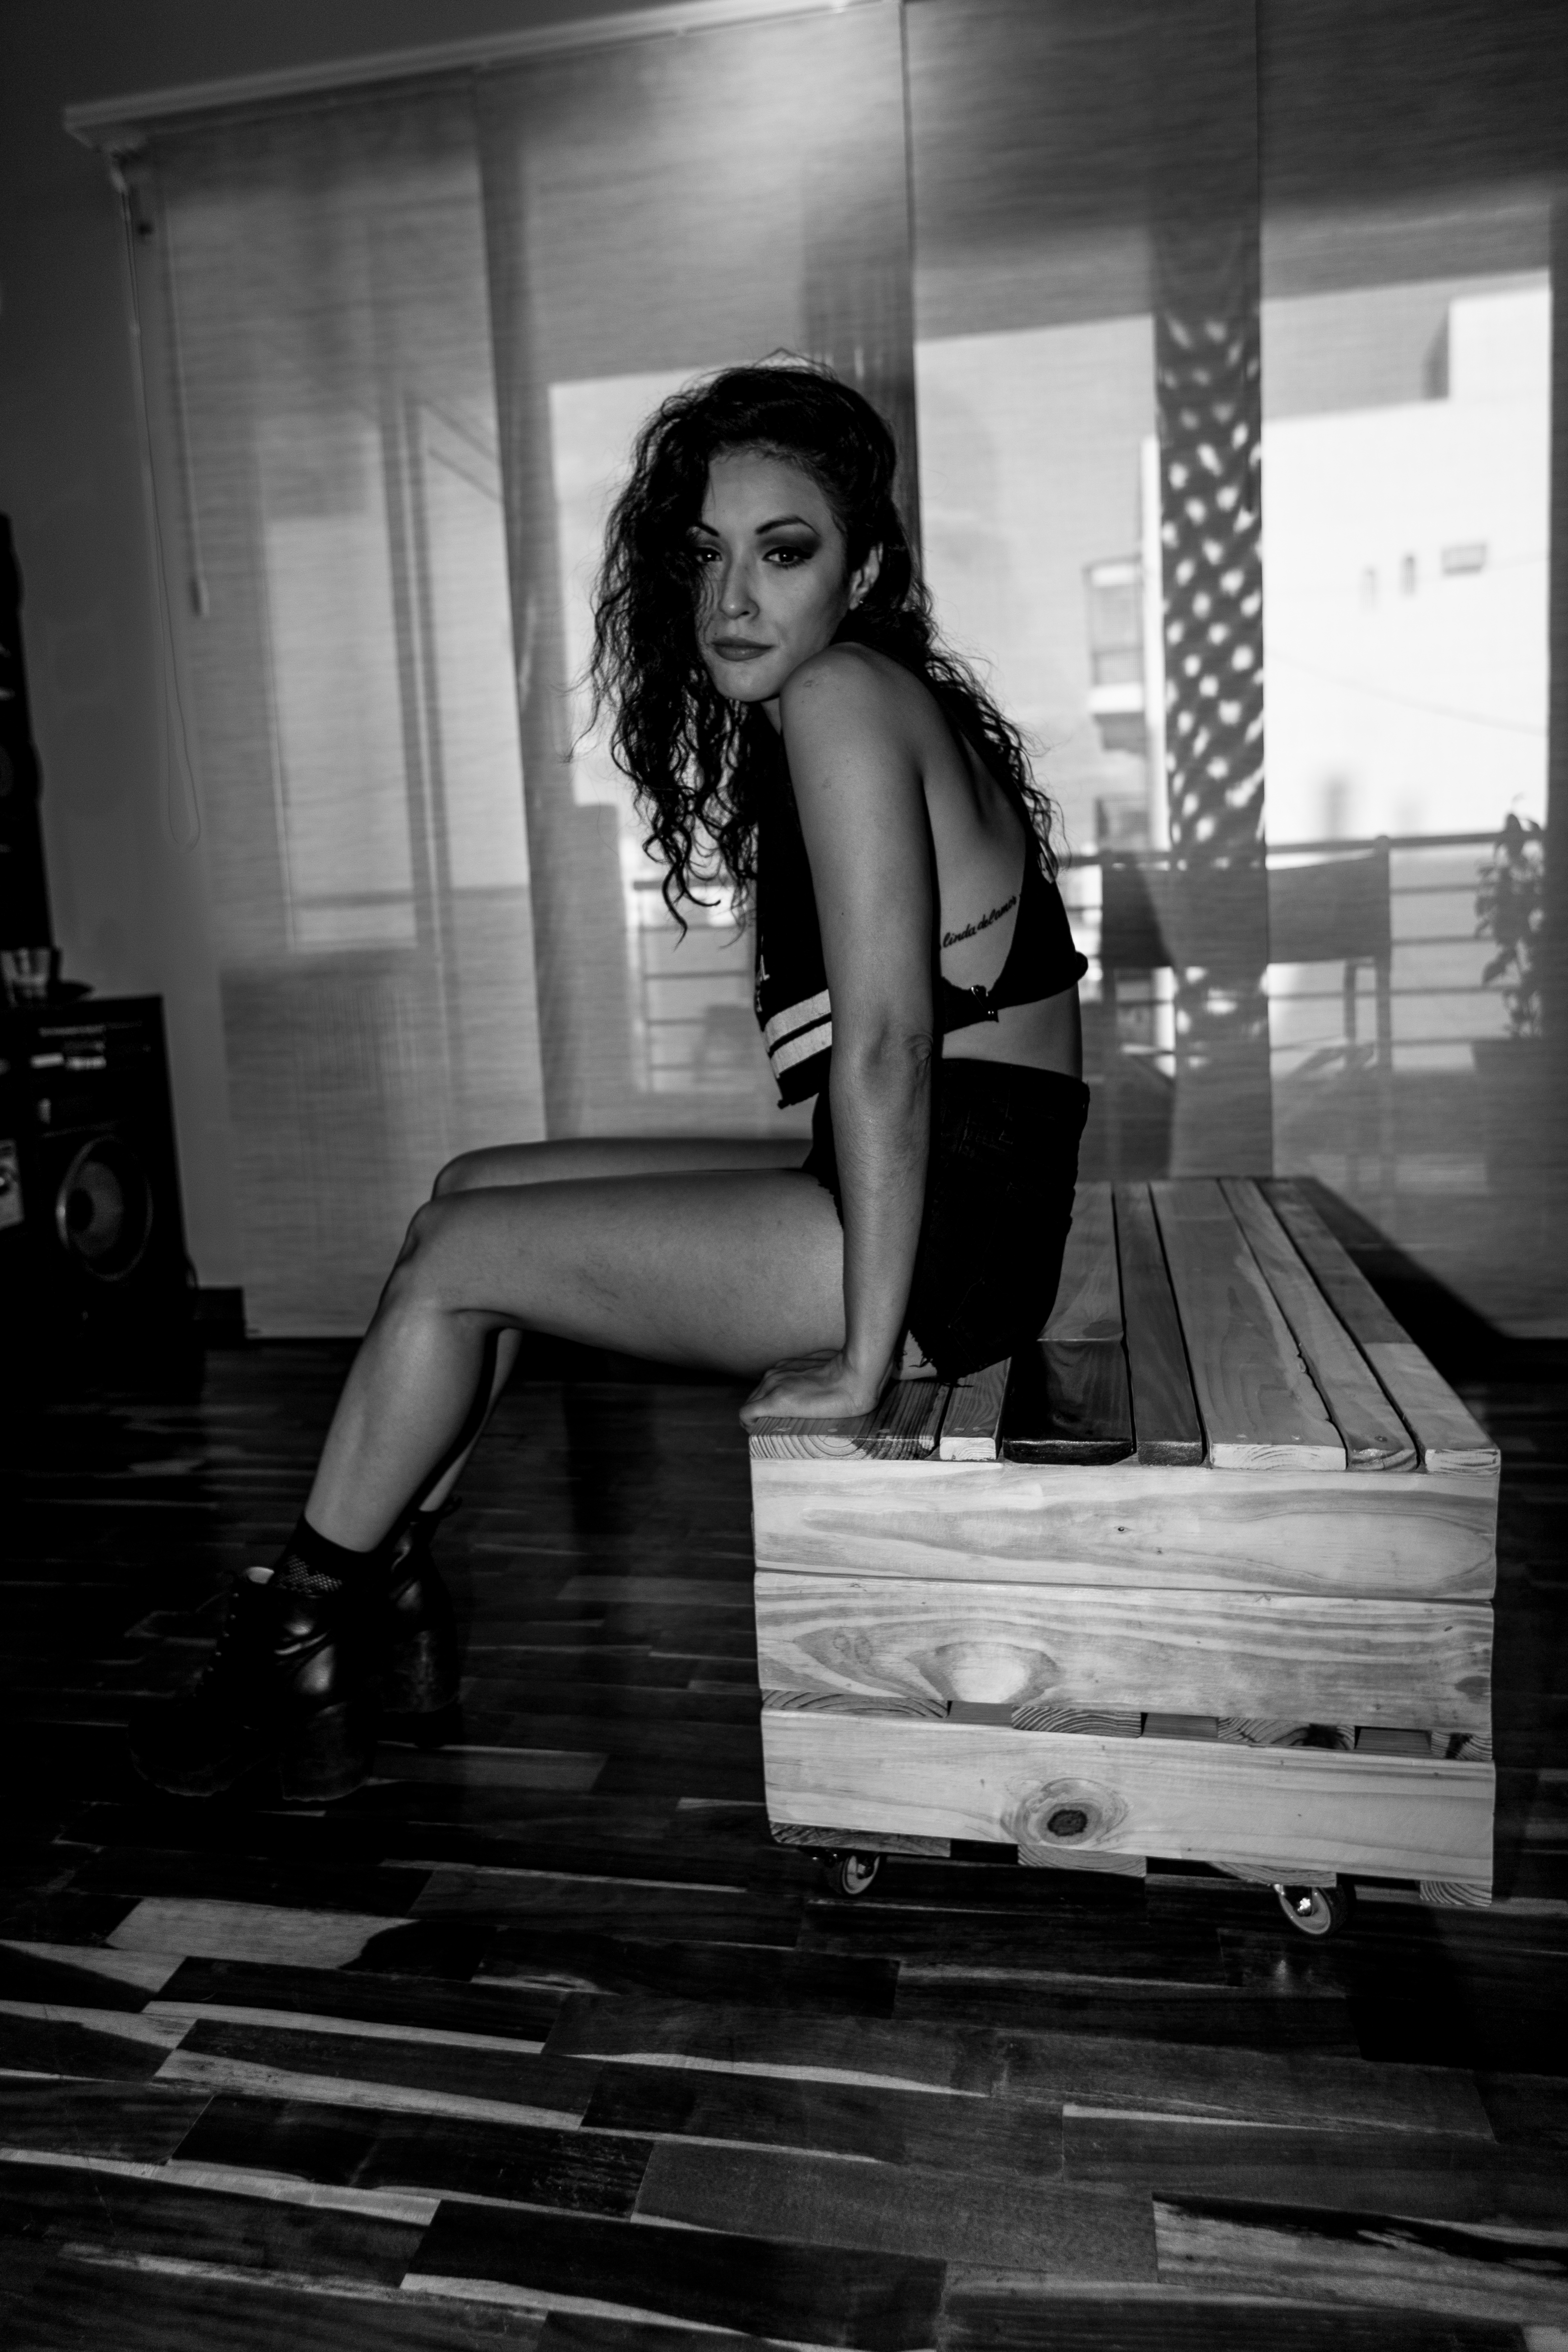
person, black and white, girl, woman, white, photography, photo, portrait, model, sitting, fashion, black, monochrome, lady, dress, photograph, snapshot, beauty, foto, argentina, rodrigoparedes, buenosaires, ar, 160378, www160378com, info160378com, photo shoot, monochrome photography, portrait photography, film noir, human positions, art model